World Passport

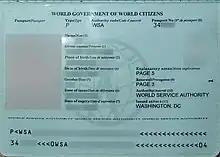
Data page of the World Passport.

The World Passport is similar in appearance to a genuine national passport or other such authentic travel document. In 1979 the World Passport was a 42-page document, with a dark blue cover, and text in Arabic, Chinese, English, French, Russian, Spanish, and Esperanto. It contained a five-page section for medical history and a six-page section for listing organisational affiliation. The fee charged at that time was US$32 plus postage for a three-year World Passport that could be renewed for a further two years.